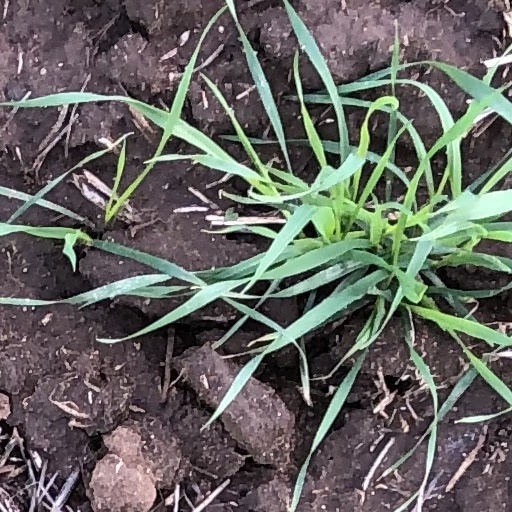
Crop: wheat